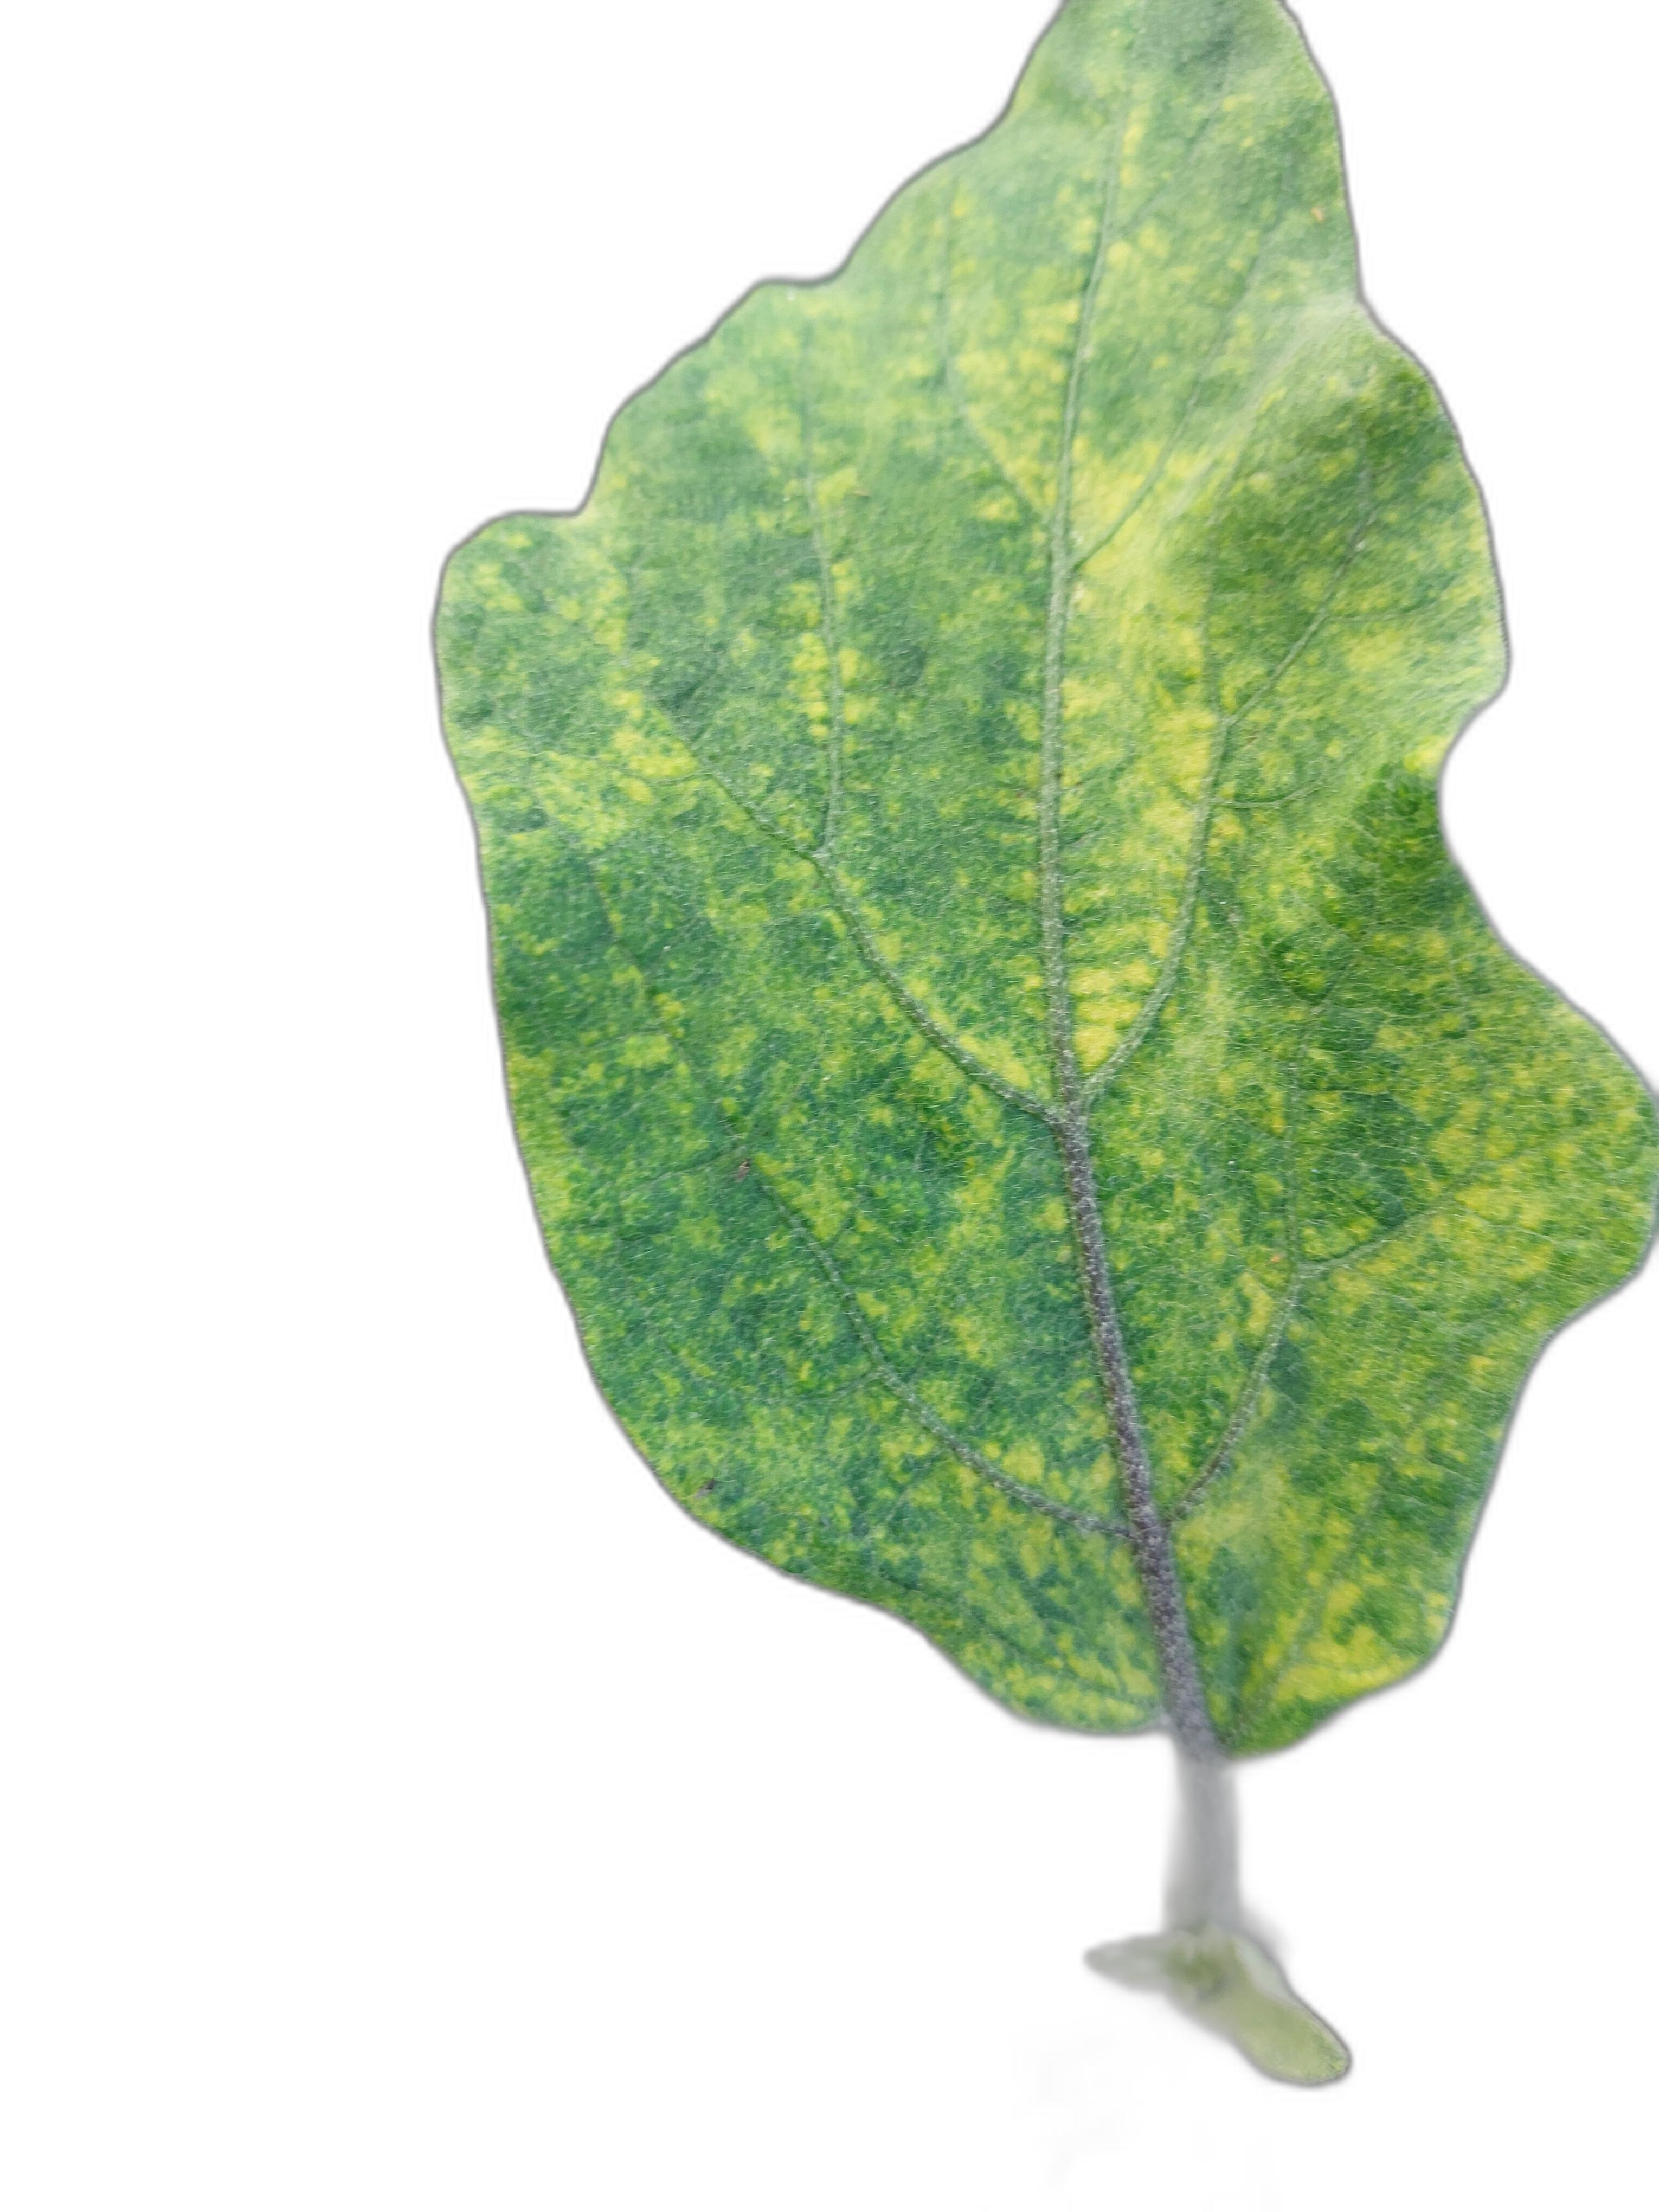
Label: Mosaic Virus Disease